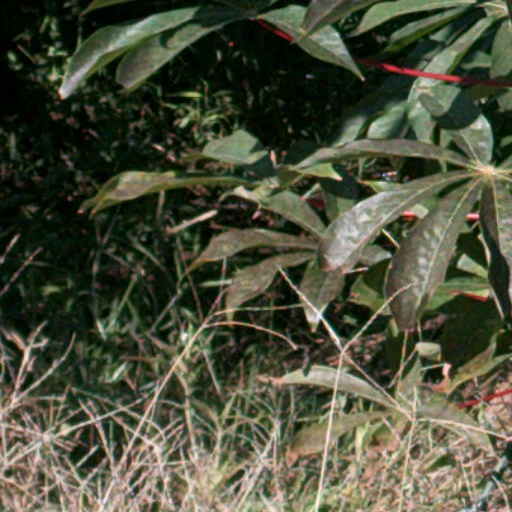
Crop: cassava